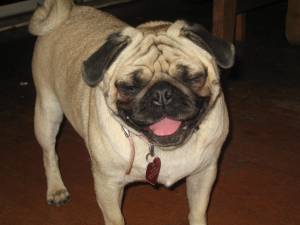
Animal: dog
Breed: pug